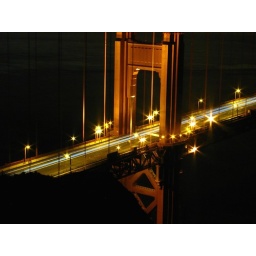
over the golden gate bridge - golden gate national recreation area, marin county, california